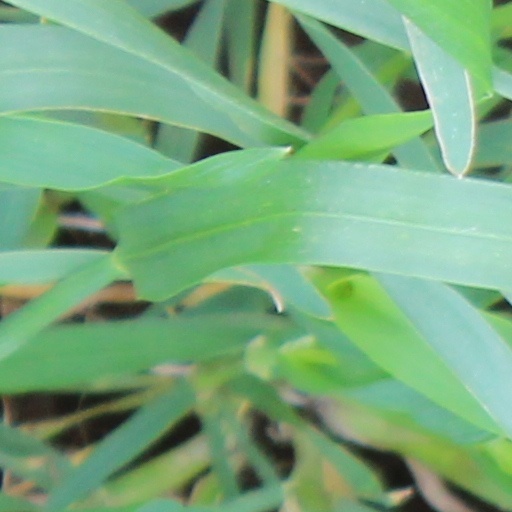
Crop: wheat